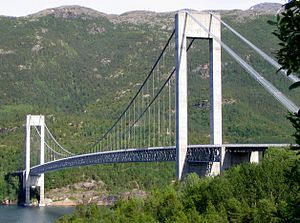
Længste hængebroer / Længste hængebroer
Skjomen broen
Liste over de længste hængebroer i verden identificerer hængebroer, der har et spænd på over 300 meter, i rækkefølge efter aftagende længde. Dette er den mest brugte måde til at sammenligne hængebroer.